San Baudelio de Berlanga

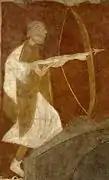
Hunting with a crossbow. Remain inside the hermitage.

Around the seventeenth century the interior of the church was completely white washed due to the severe state of deterioration of the murals. But, a single piece was eventually found and transferred to canvas and it is still possible to identify the figure.